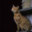
Label: cat